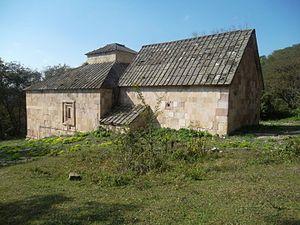
Mshkavank est un monastère du XIIᵉ siècle — XIIIᵉ siècle, proche du village de Koghb,